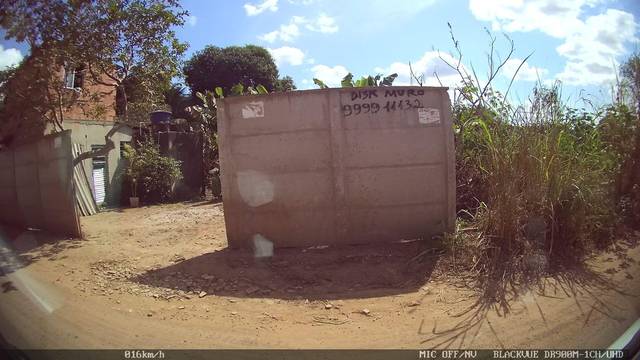
Region: Brazil
Coordinates: -20.283, -40.395